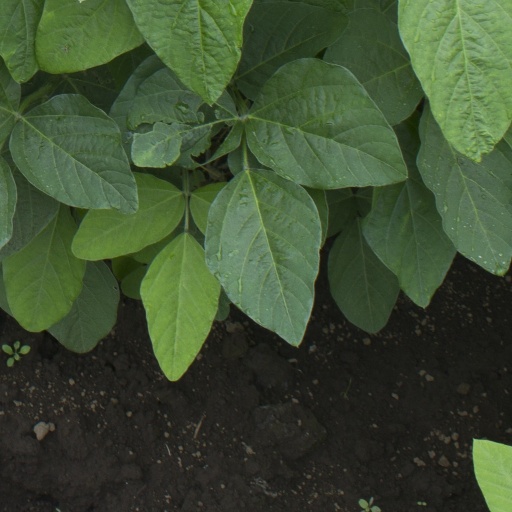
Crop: soybean